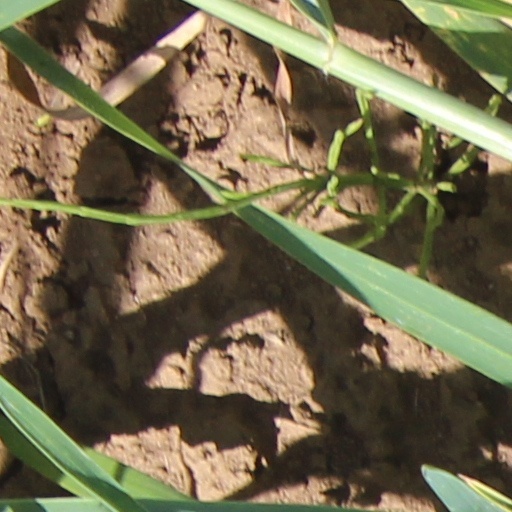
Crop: wheat